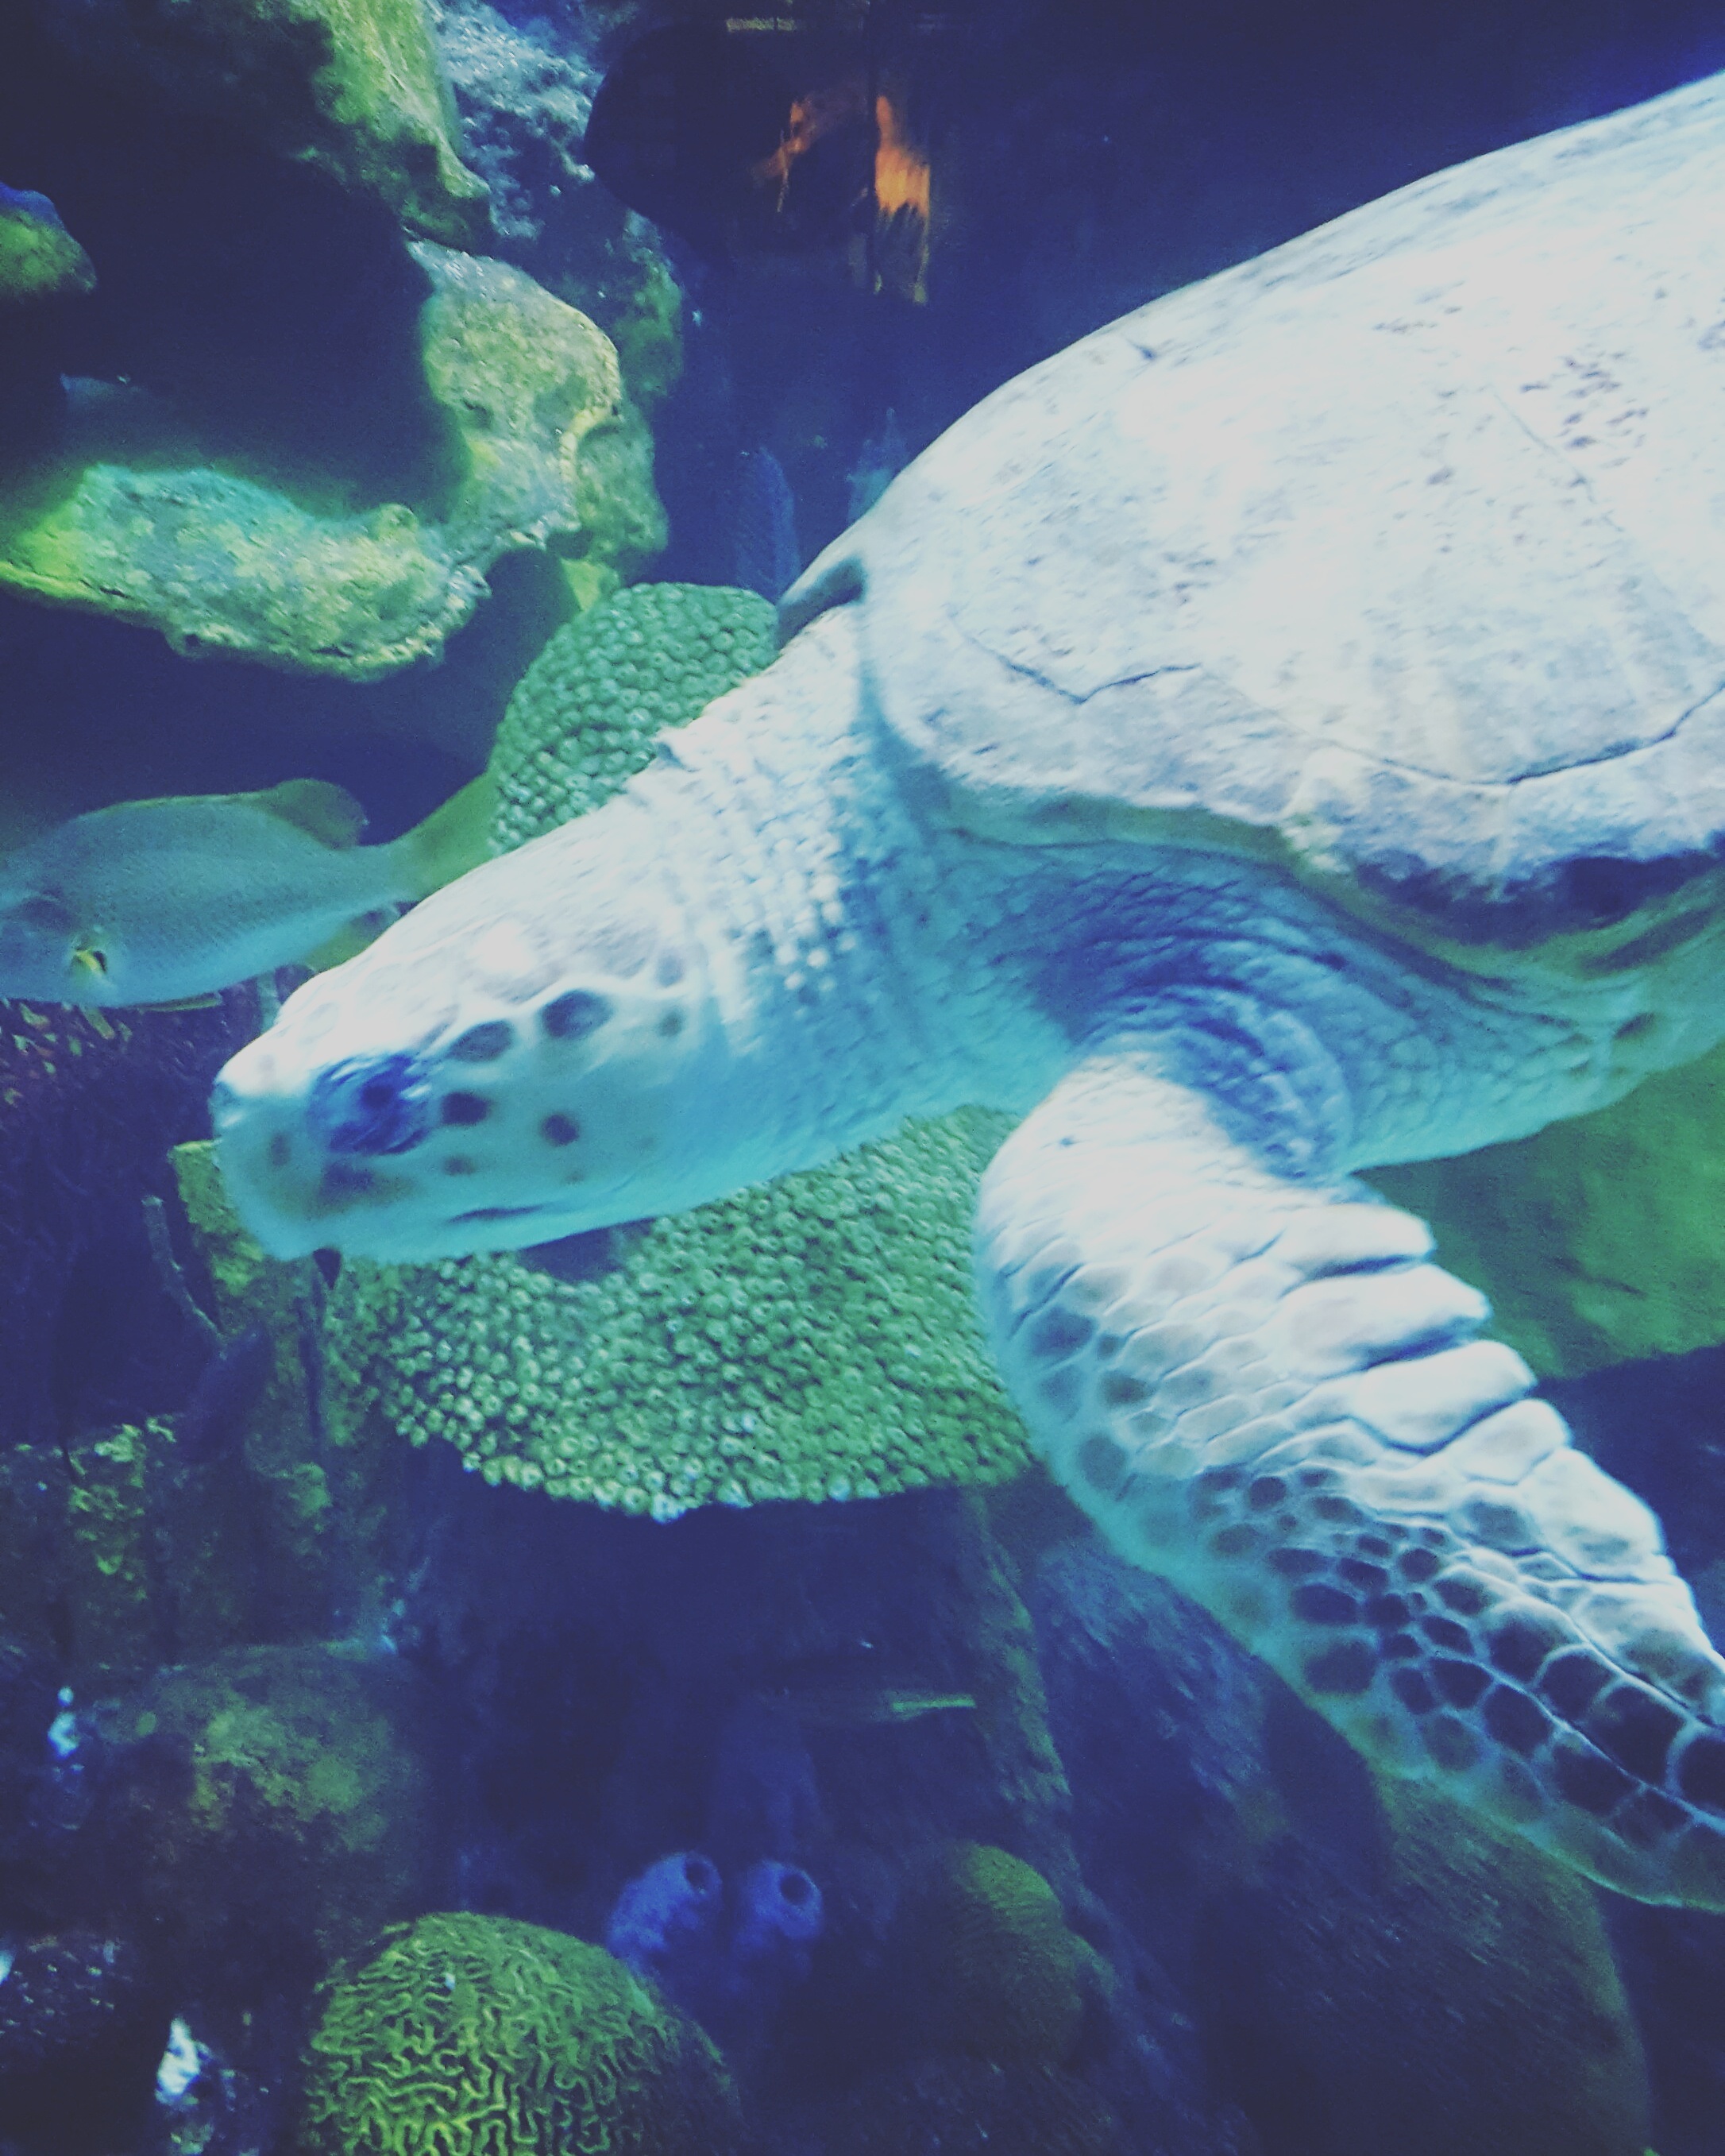
sea, ocean, underwater, biology, turtle, sea turtle, reptile, coral reef, reef, organism, loggerhead, marine biology